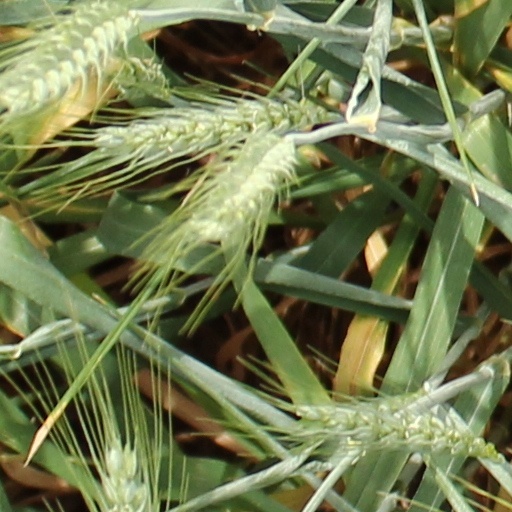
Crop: wheat